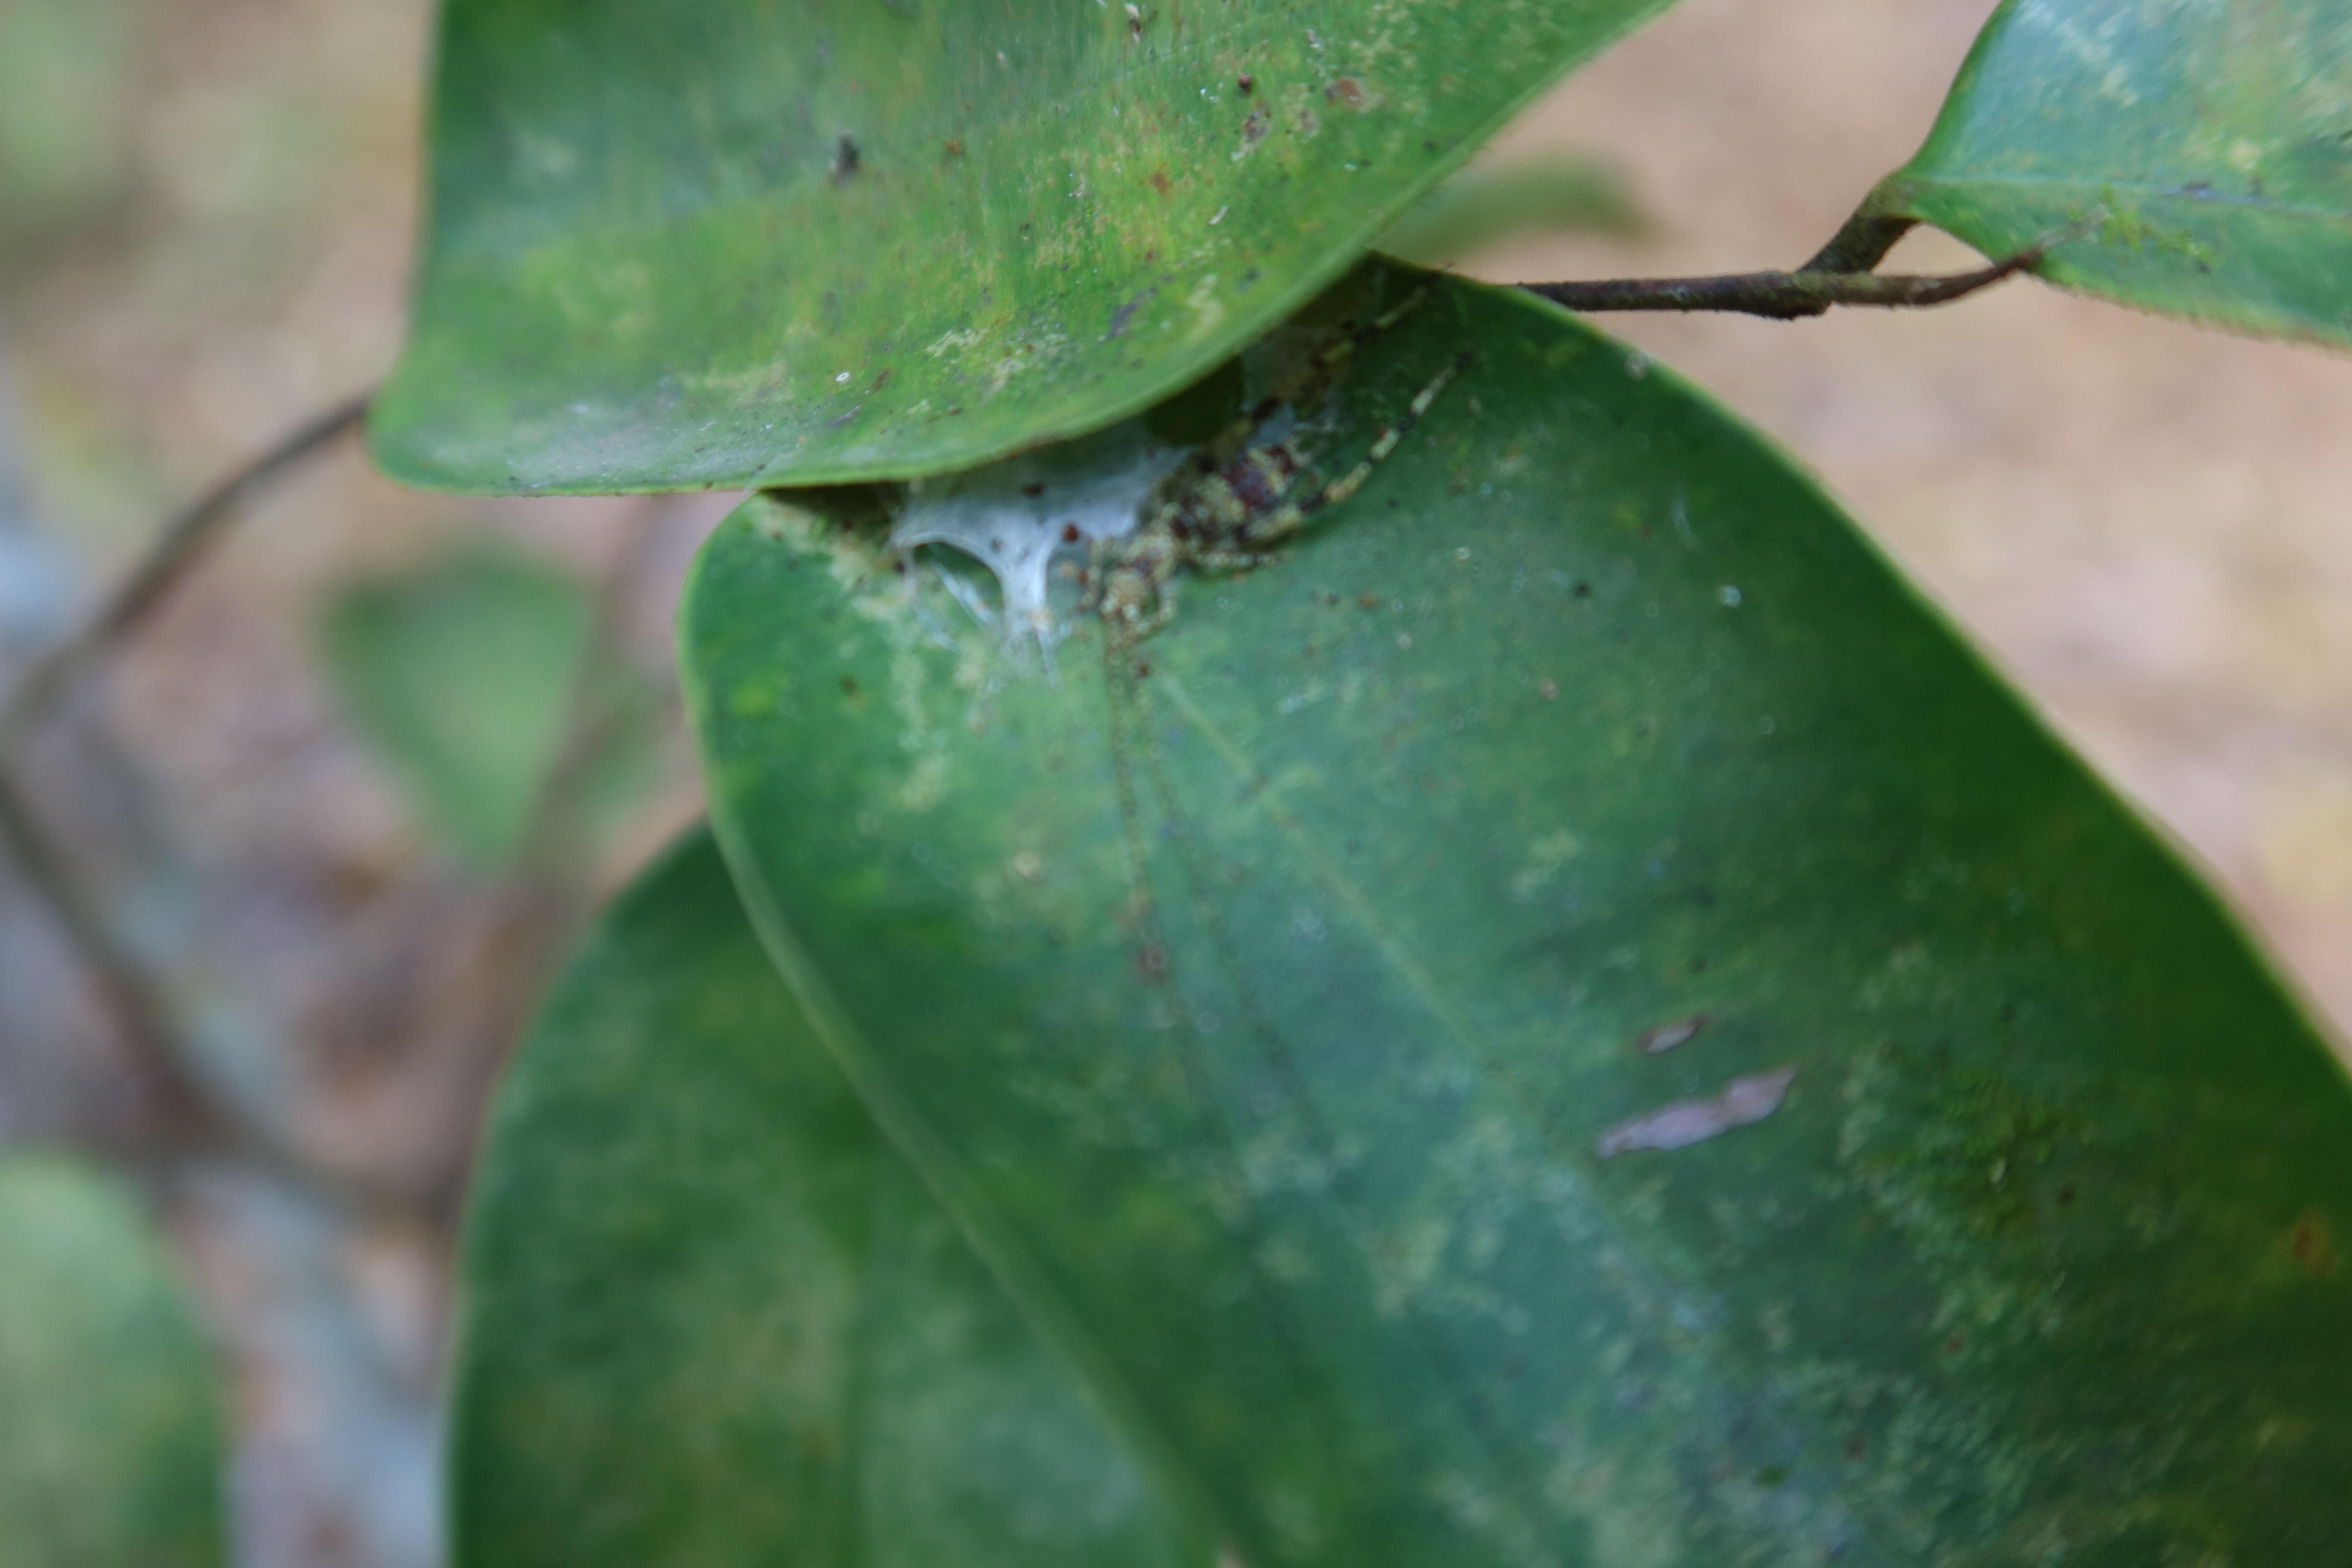
Label: Spiders